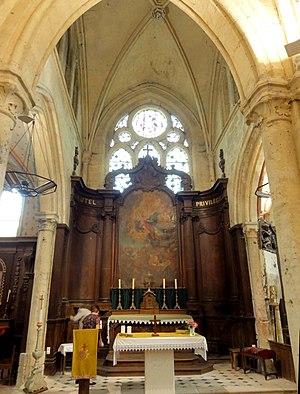
Intérieur de l'église (voir titre).
L'église Notre-Dame-de-l'Assomption de Montgeroult est une église catholique paroissiale située à Montgeroult, dans le Val-d'Oise, en Île-de-France. Fondée probablement vers 1070, l'église dépendait de l'abbaye de Saint-Denis sous tout l'Ancien Régime. Aucun élément concret ne confirme toutefois la tradition locale, selon laquelle un monastère aurait été associé à l'église avant la construction du château, et l'église ne constitue pas non plus l'ancienne chapelle du château. Pour un édifice d'aussi petites dimensions, son architecture atteint un très bon niveau, et son chœur possède même des galeries anciennement ouvertes sur combles. Les six travées orientales ont été édifiées en trois campagnes entre 1190 et 1240 environ, et reflètent les différentes étapes de développement de l'architecture gothique, jusqu'à l'apparition du style gothique rayonnant qui se manifeste sur l'étage supérieur du clocher. La base du clocher utilise des piliers antérieurs à tout le reste, et l'arc triomphal en plein cintre ouvrant sur la nef permet de faire remonter ces éléments aux débuts de la paroisse. La courte nef et ses deux bas-côtés sont les parties les plus récentes.